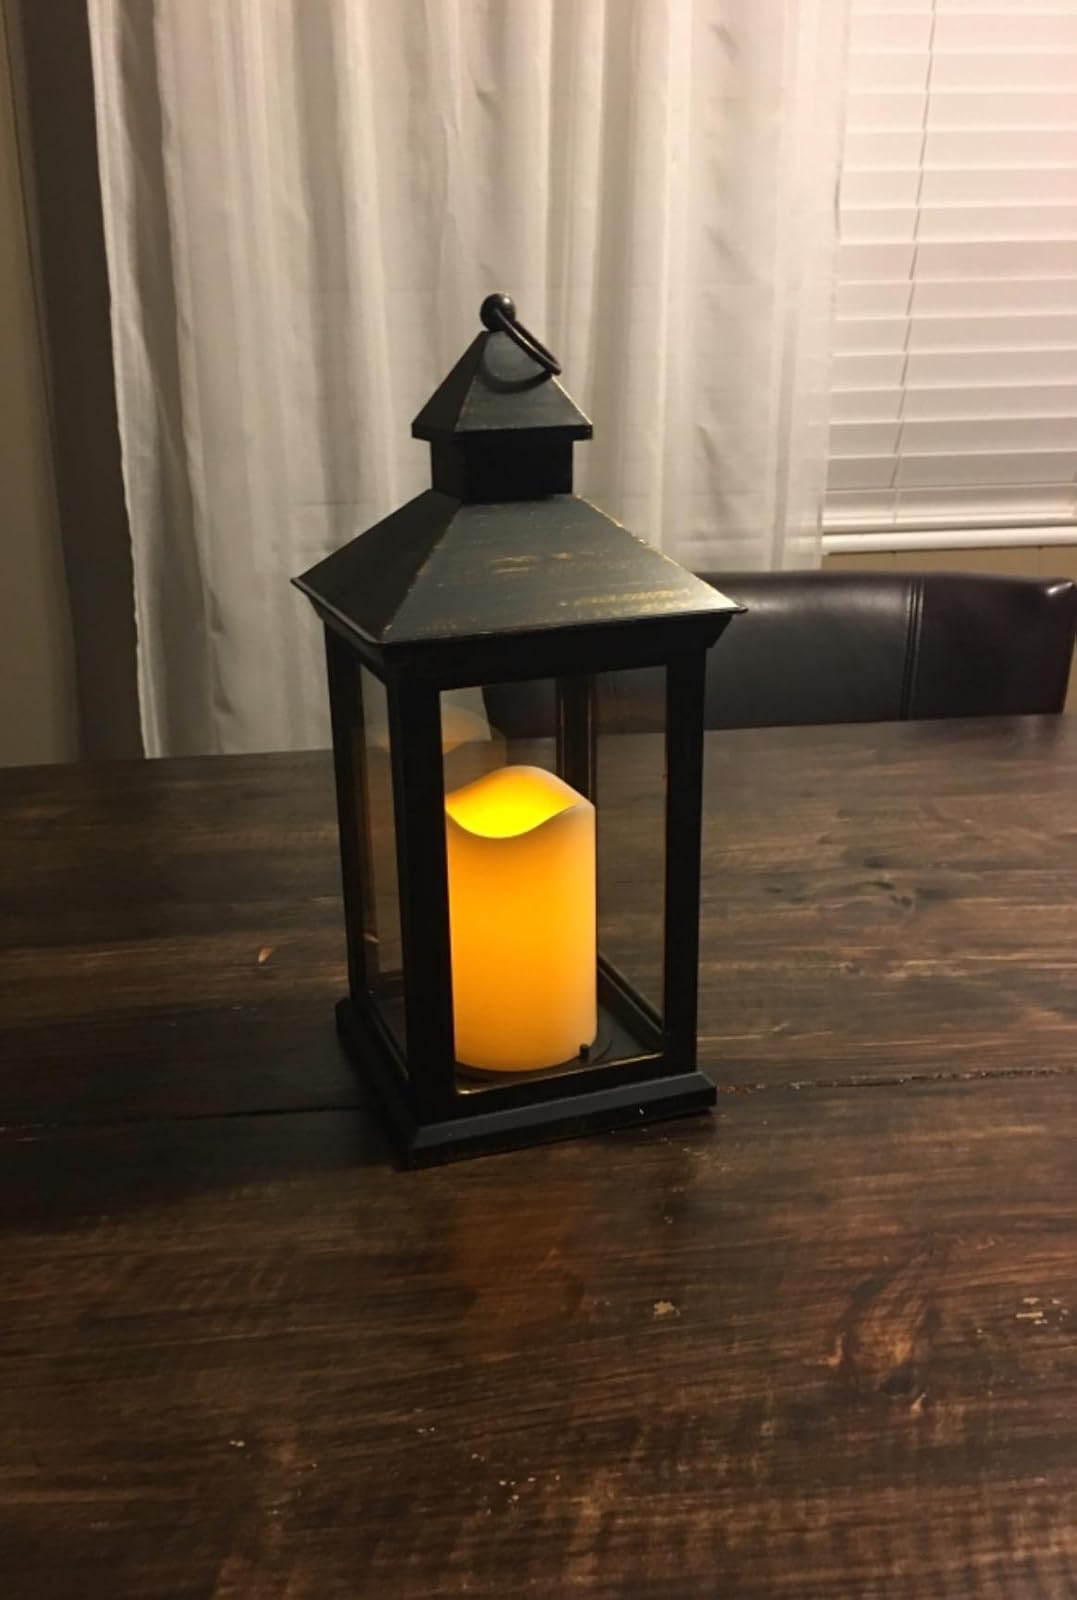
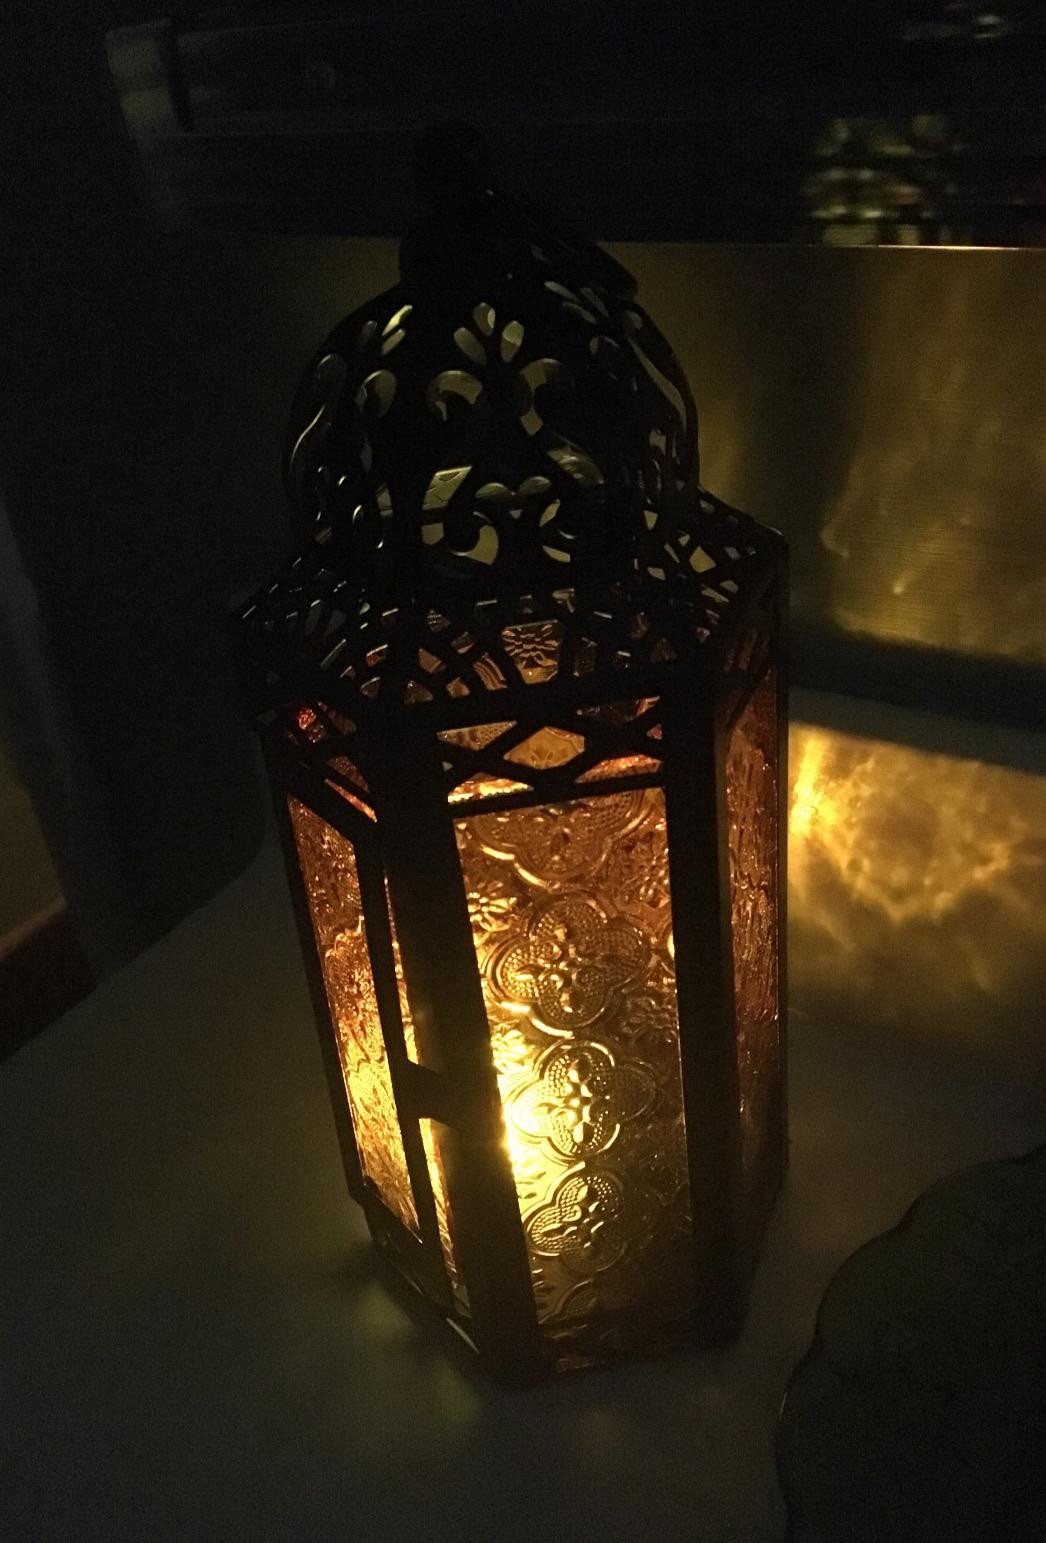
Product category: lantern
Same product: no